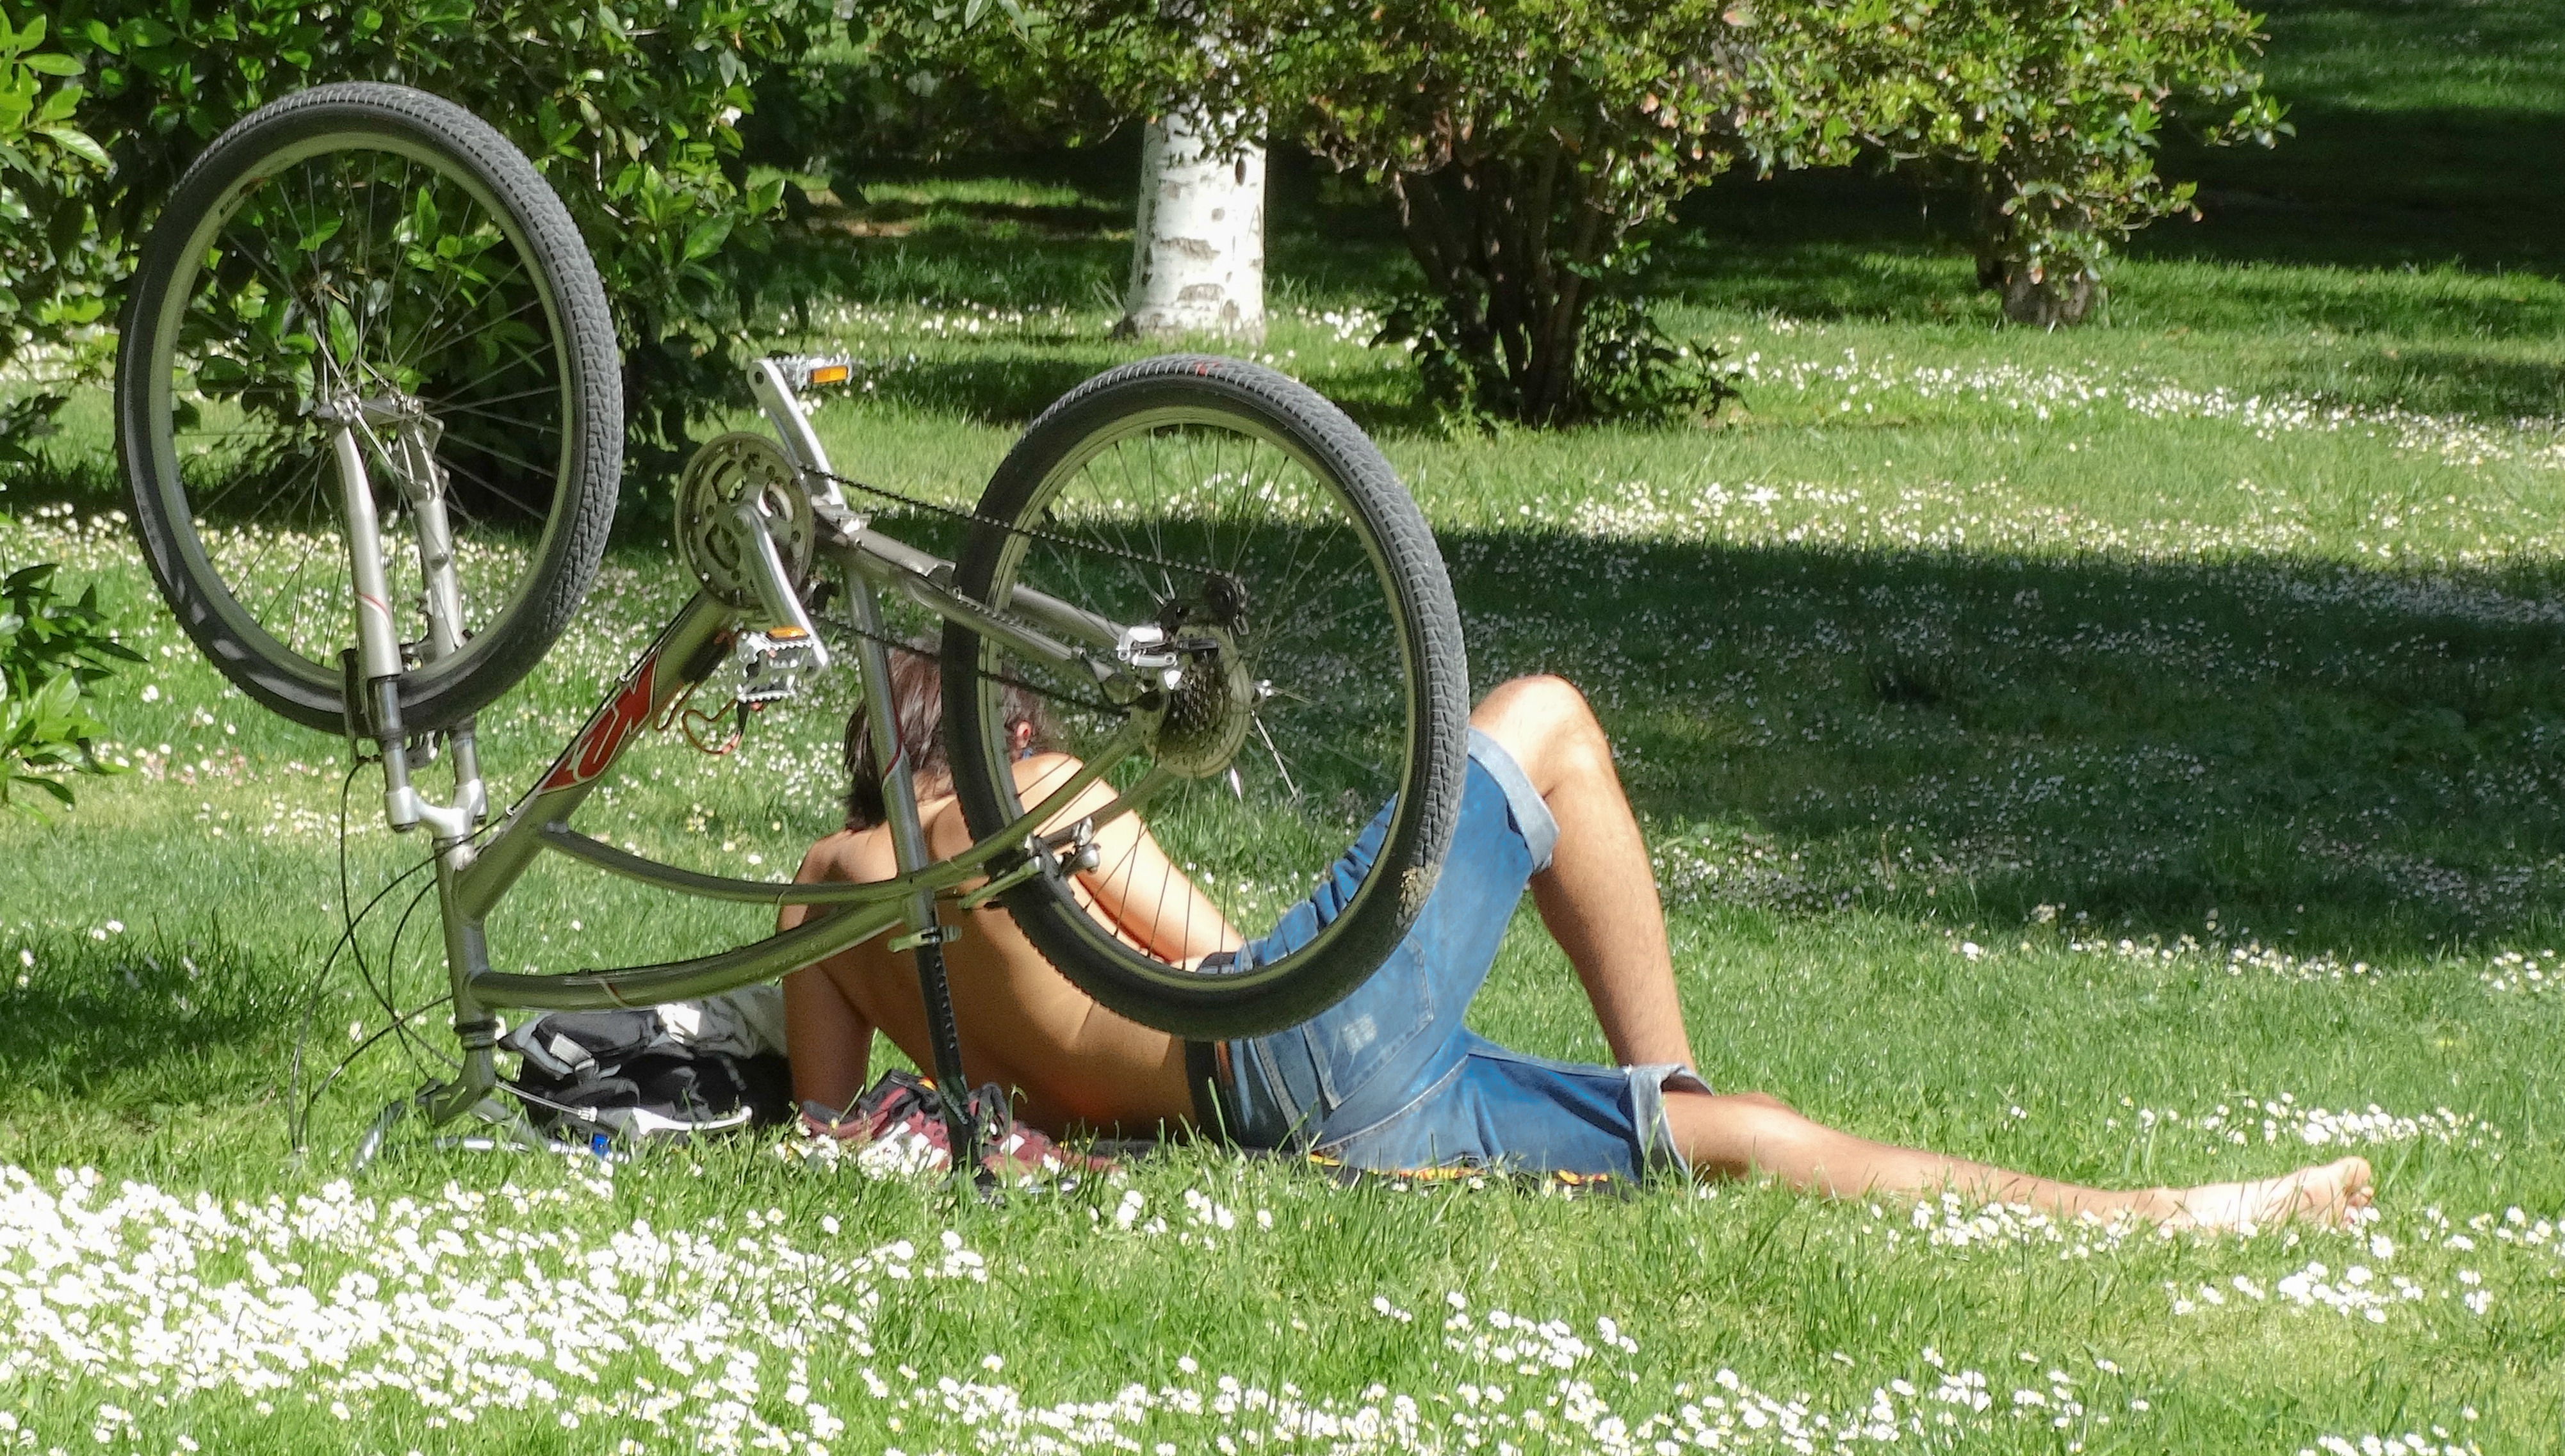
tree, forest, grass, lawn, meadow, bicycle, bike, cyclist, vehicle, autumn, park, rest